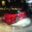
Label: automobile